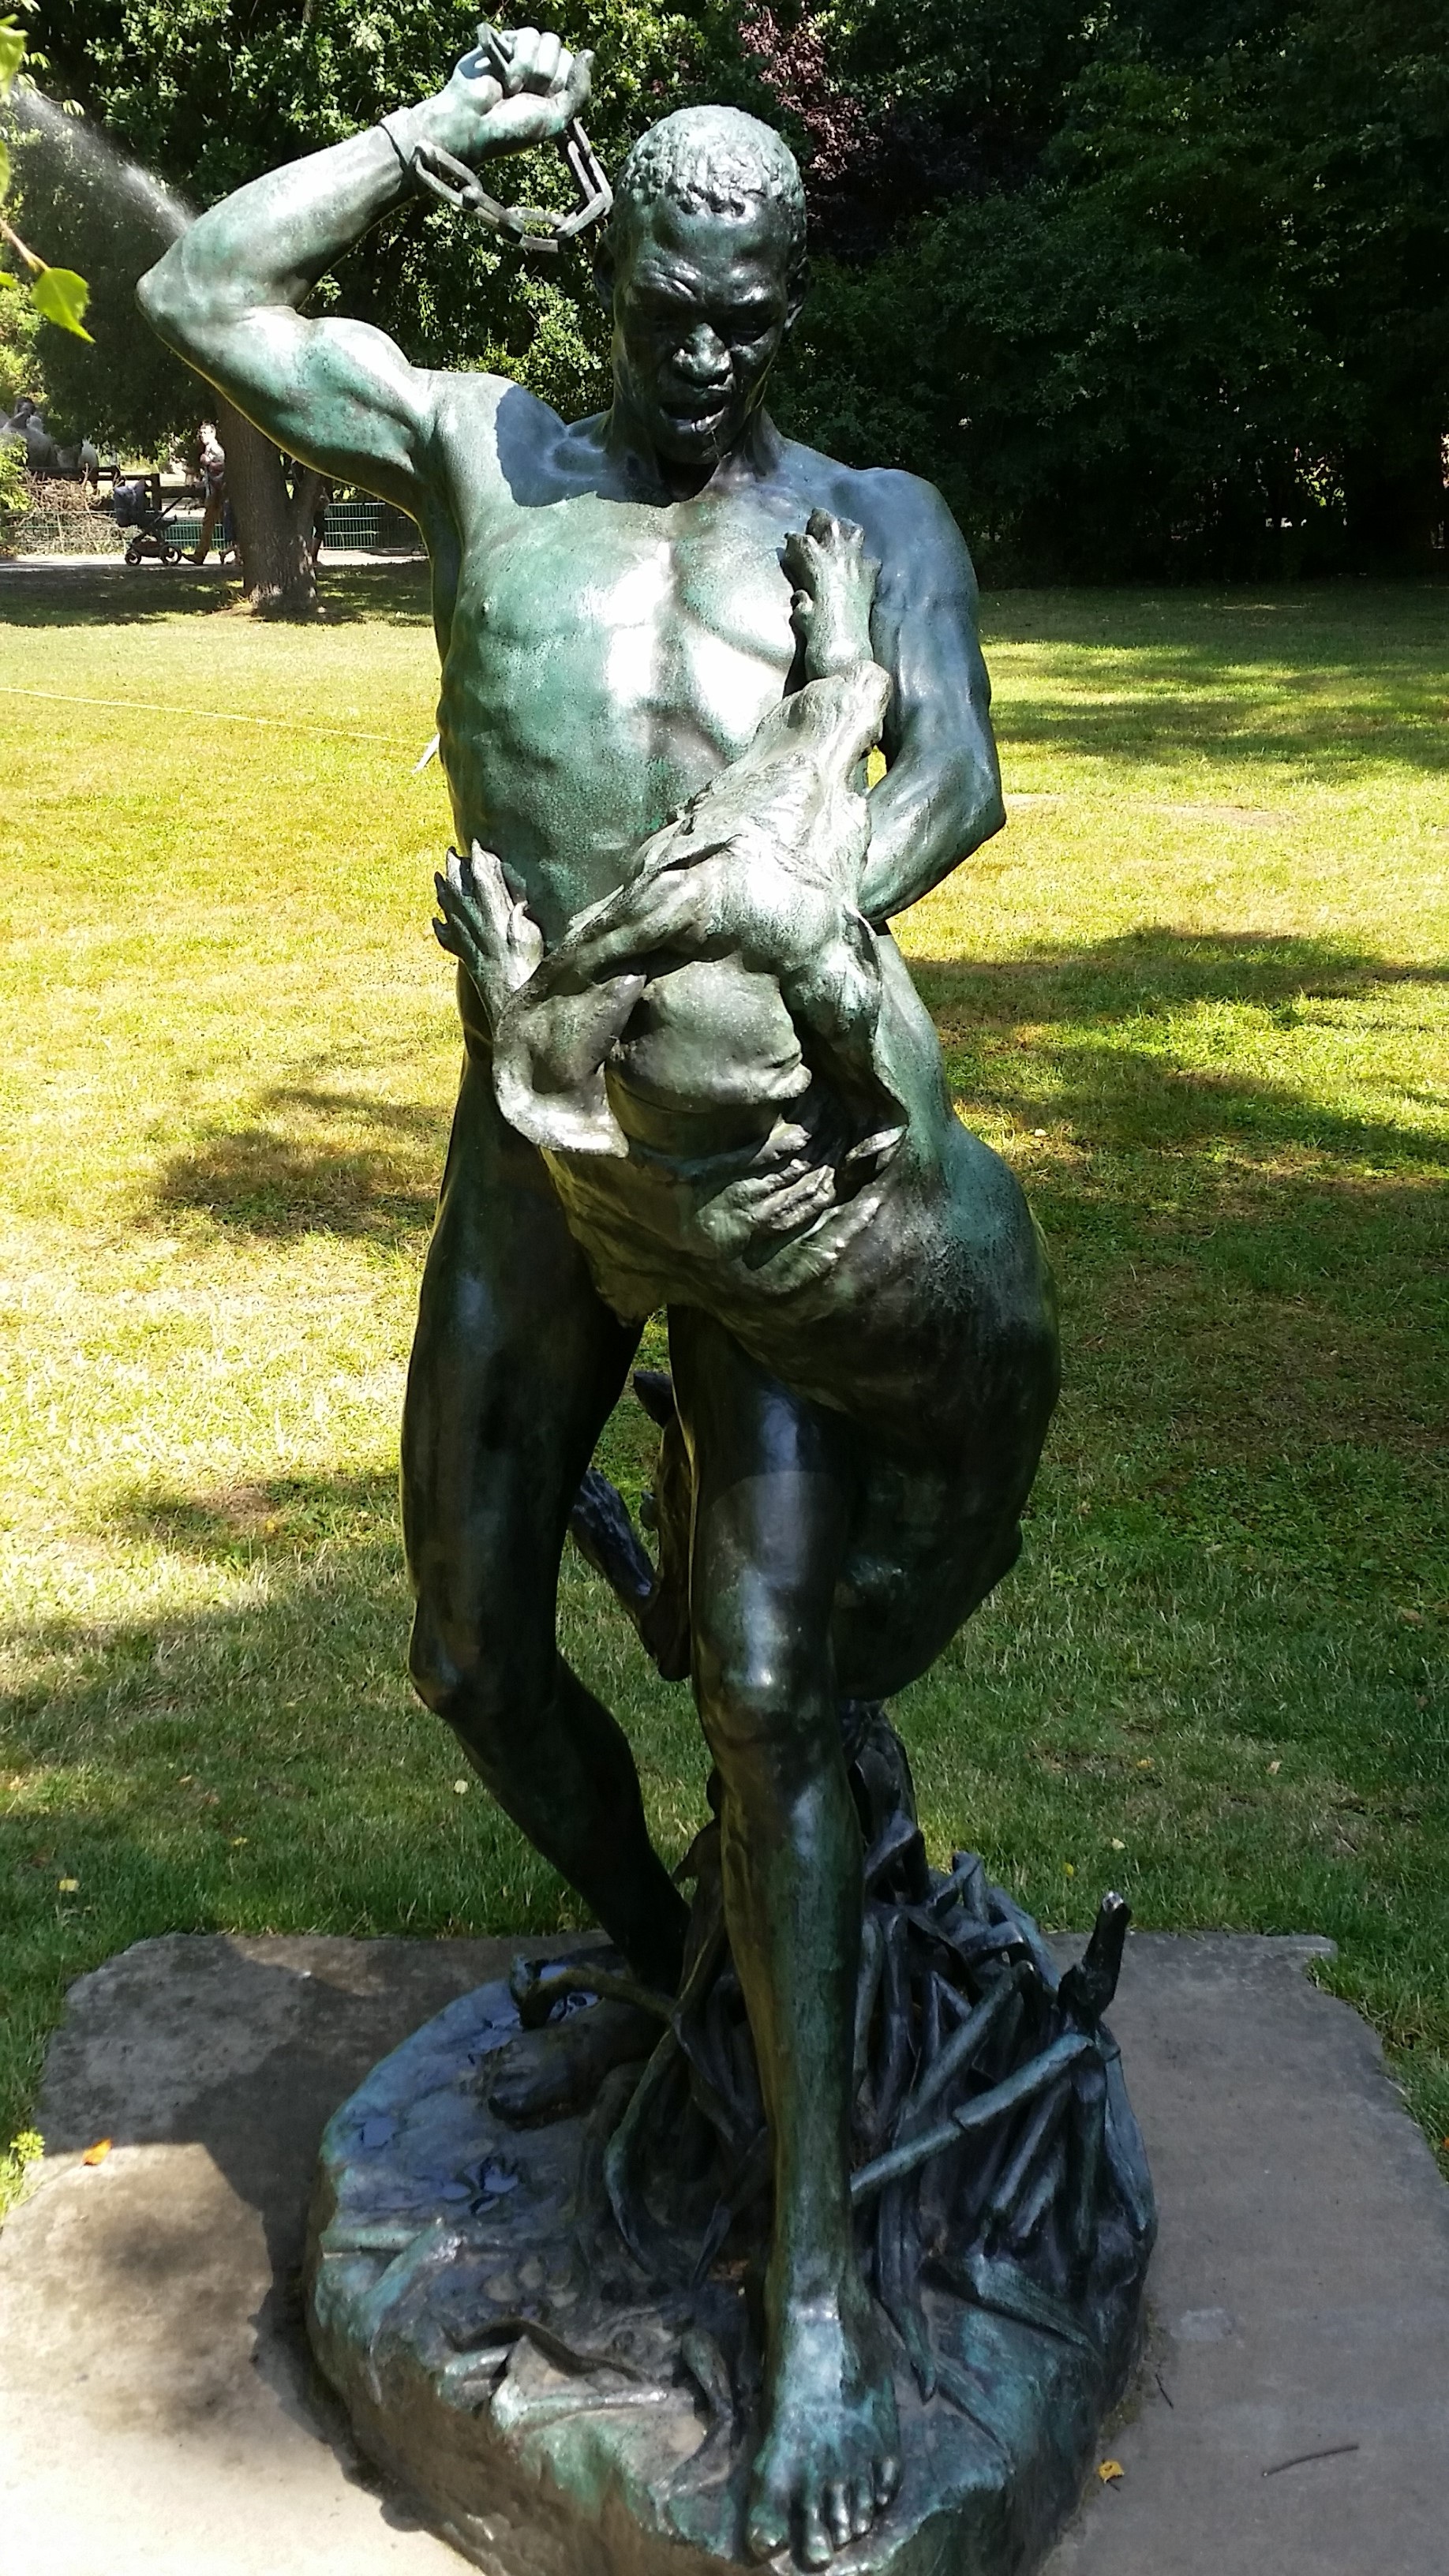
outdoor, monument, statue, object, sculpture, art, the, water feature, bronze sculpture